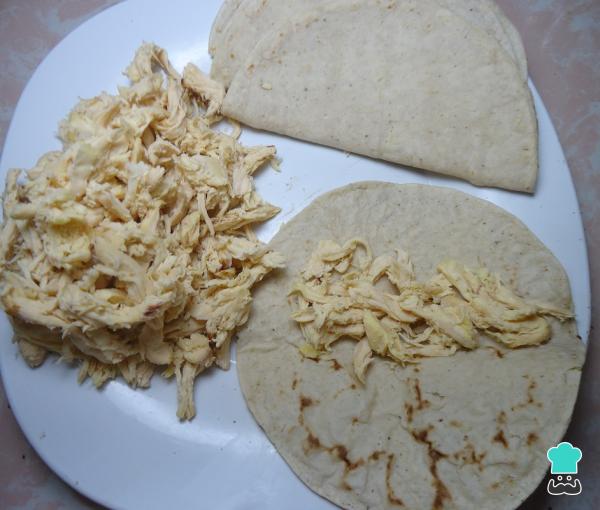
Por otro lado, cuando esté lista la pechuga de pollo la sacamos del caldo y deshebramos. Entonces comenzamos a rellenar con el pollo las tortillas de maíz.